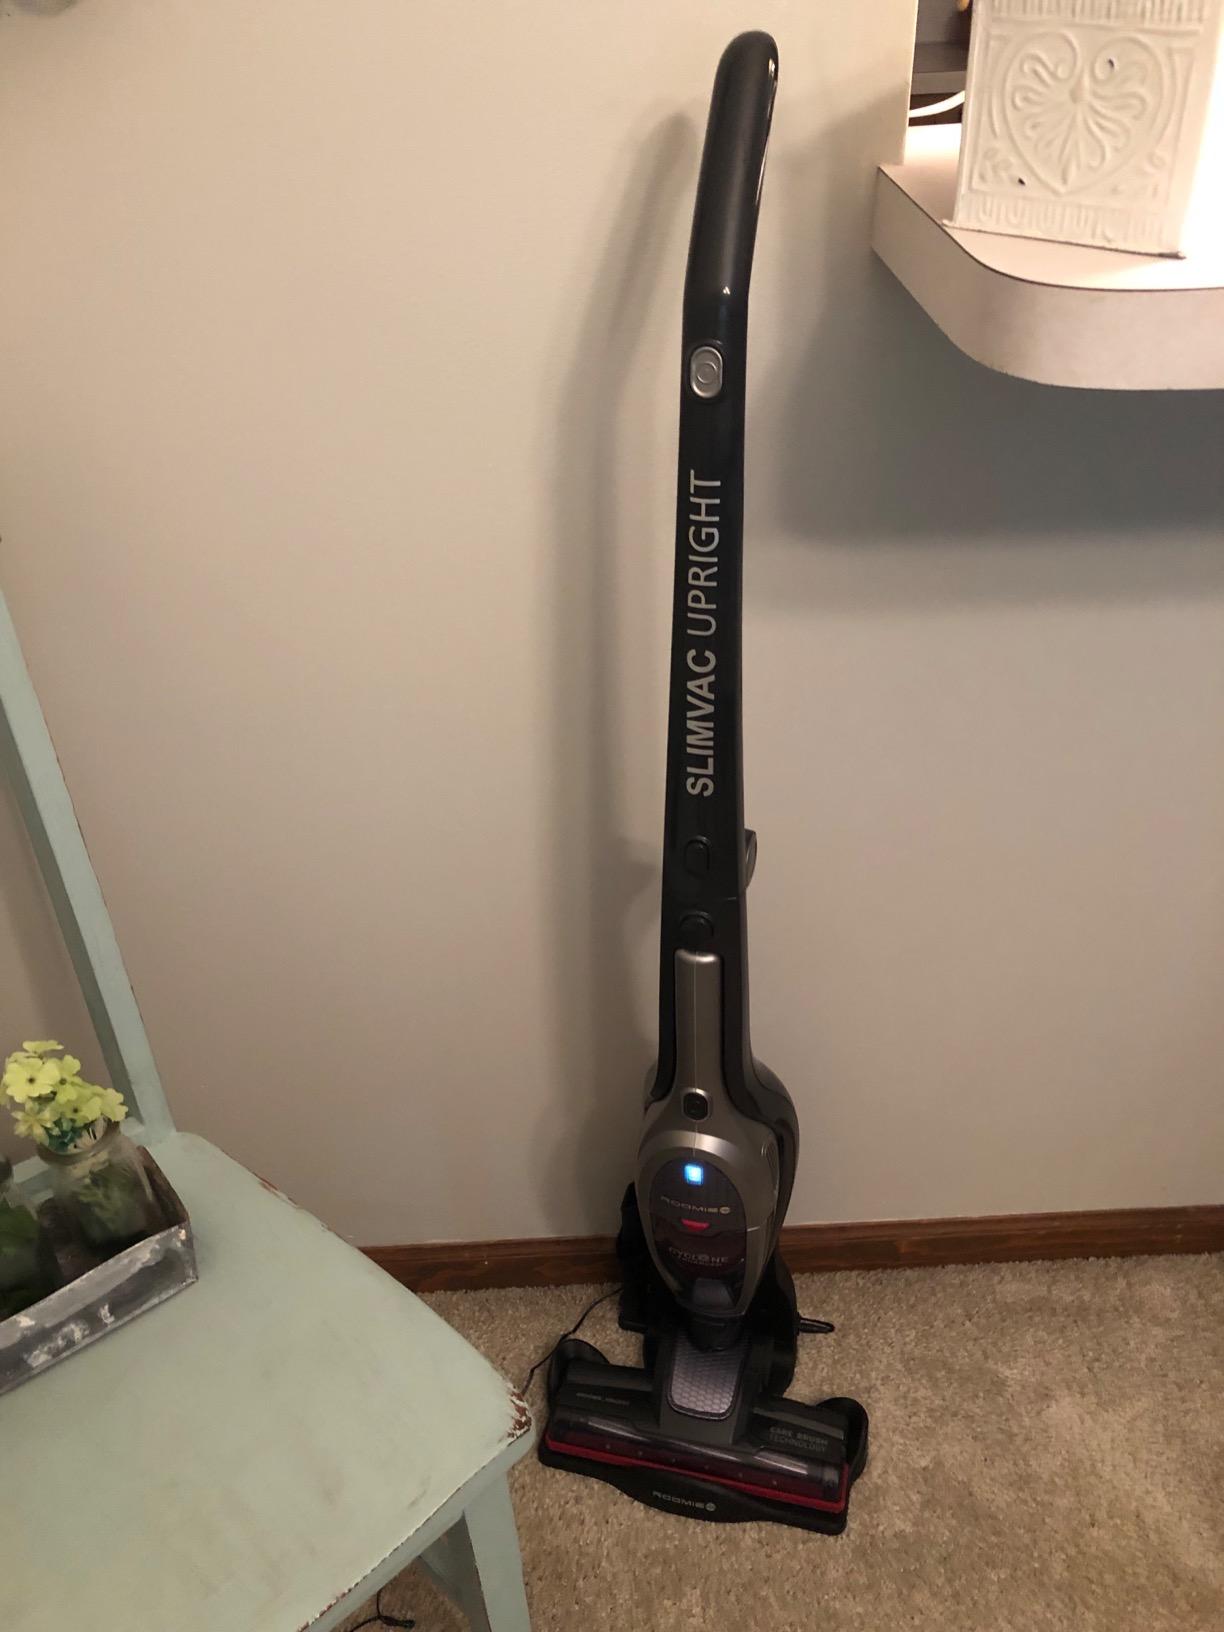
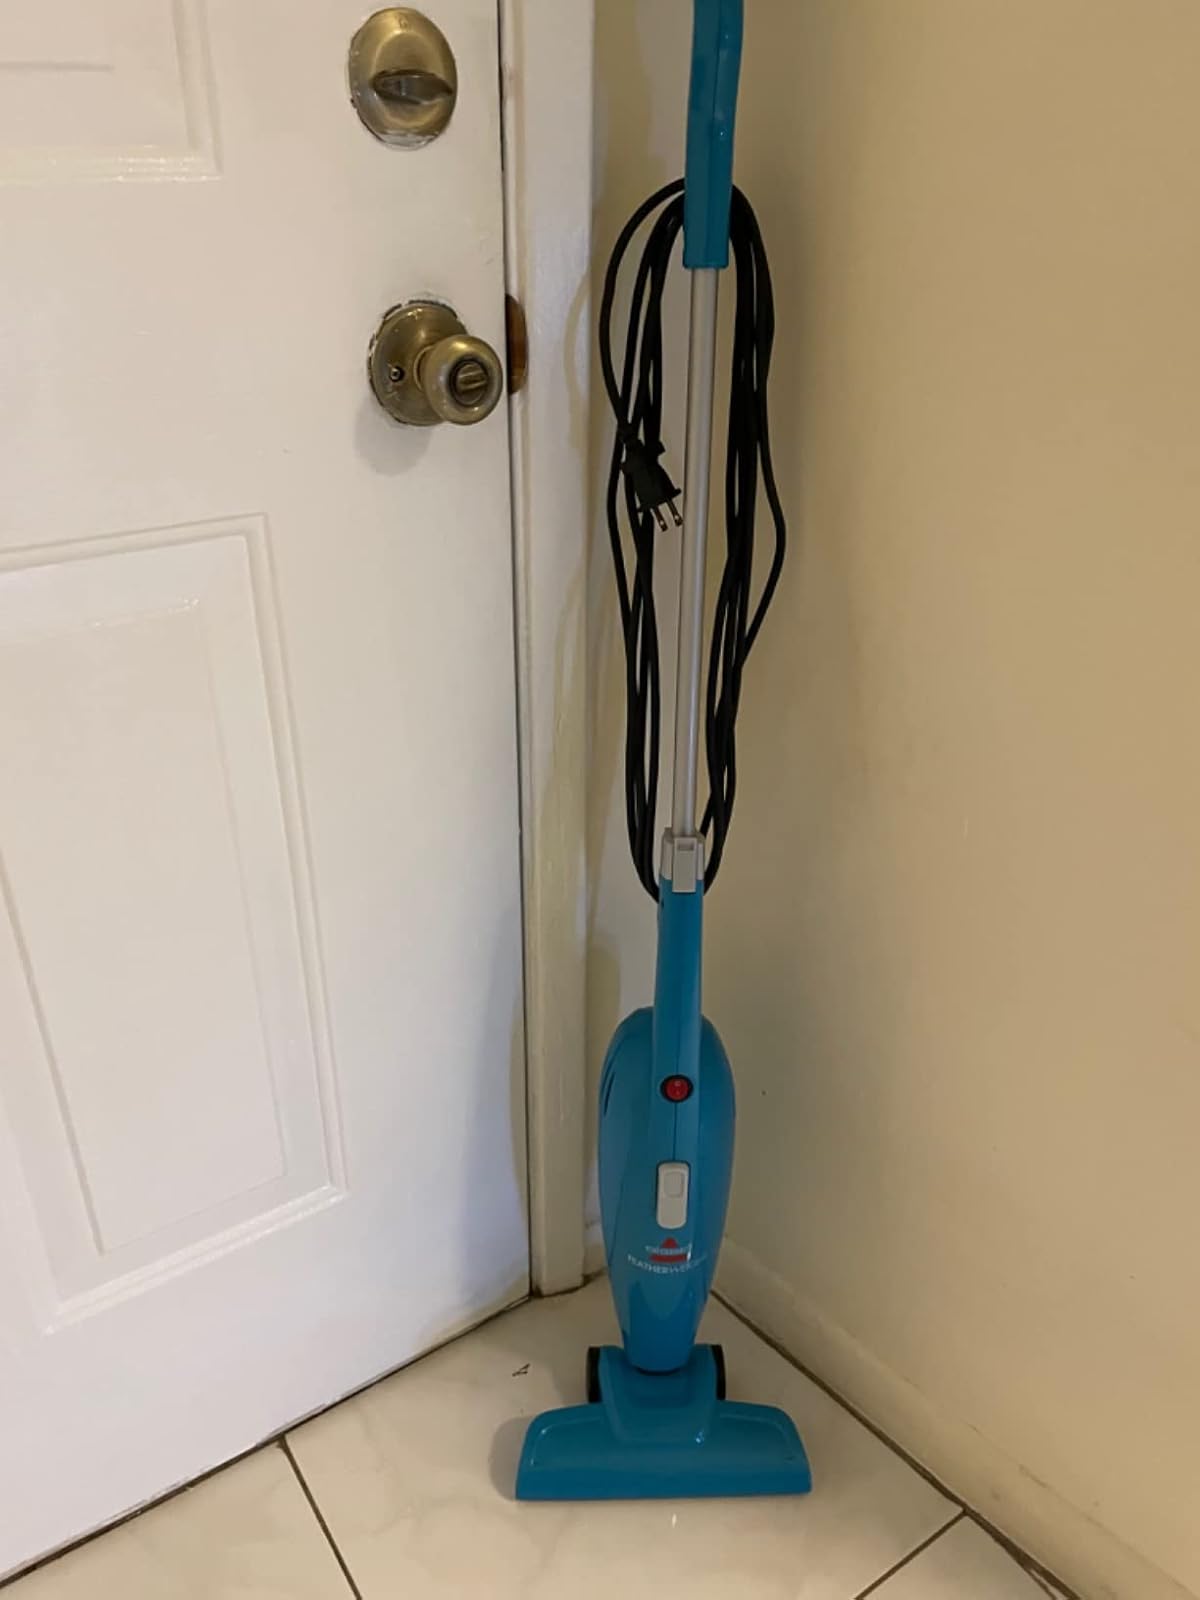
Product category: items_vacuum
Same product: no